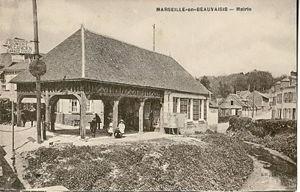
Marseille-en-Beauvaisis est une commune française située dans le département de l'Oise en région Hauts-de-France.
Le Petit Thérain est une rivière française coulant dans le département de l'Oise, en région Hauts-de-France, et un affluent gauche du Thérain, donc un sous-affluent de la Seine par l'Oise.